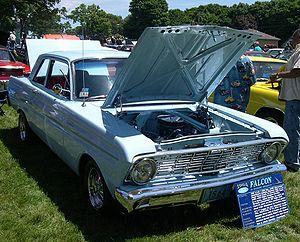
La Ford Falcon est une automobile construite par Ford aux États-Unis de 1960 à 1970, en Argentine des années 1960 jusqu'au début des années 1990 et en Australie, entre 1960 et 2016.